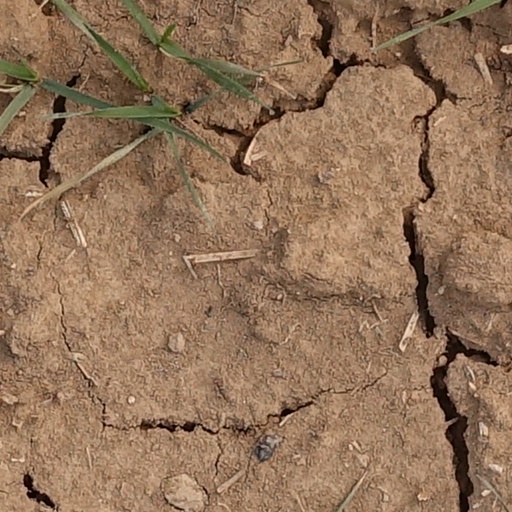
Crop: wheat